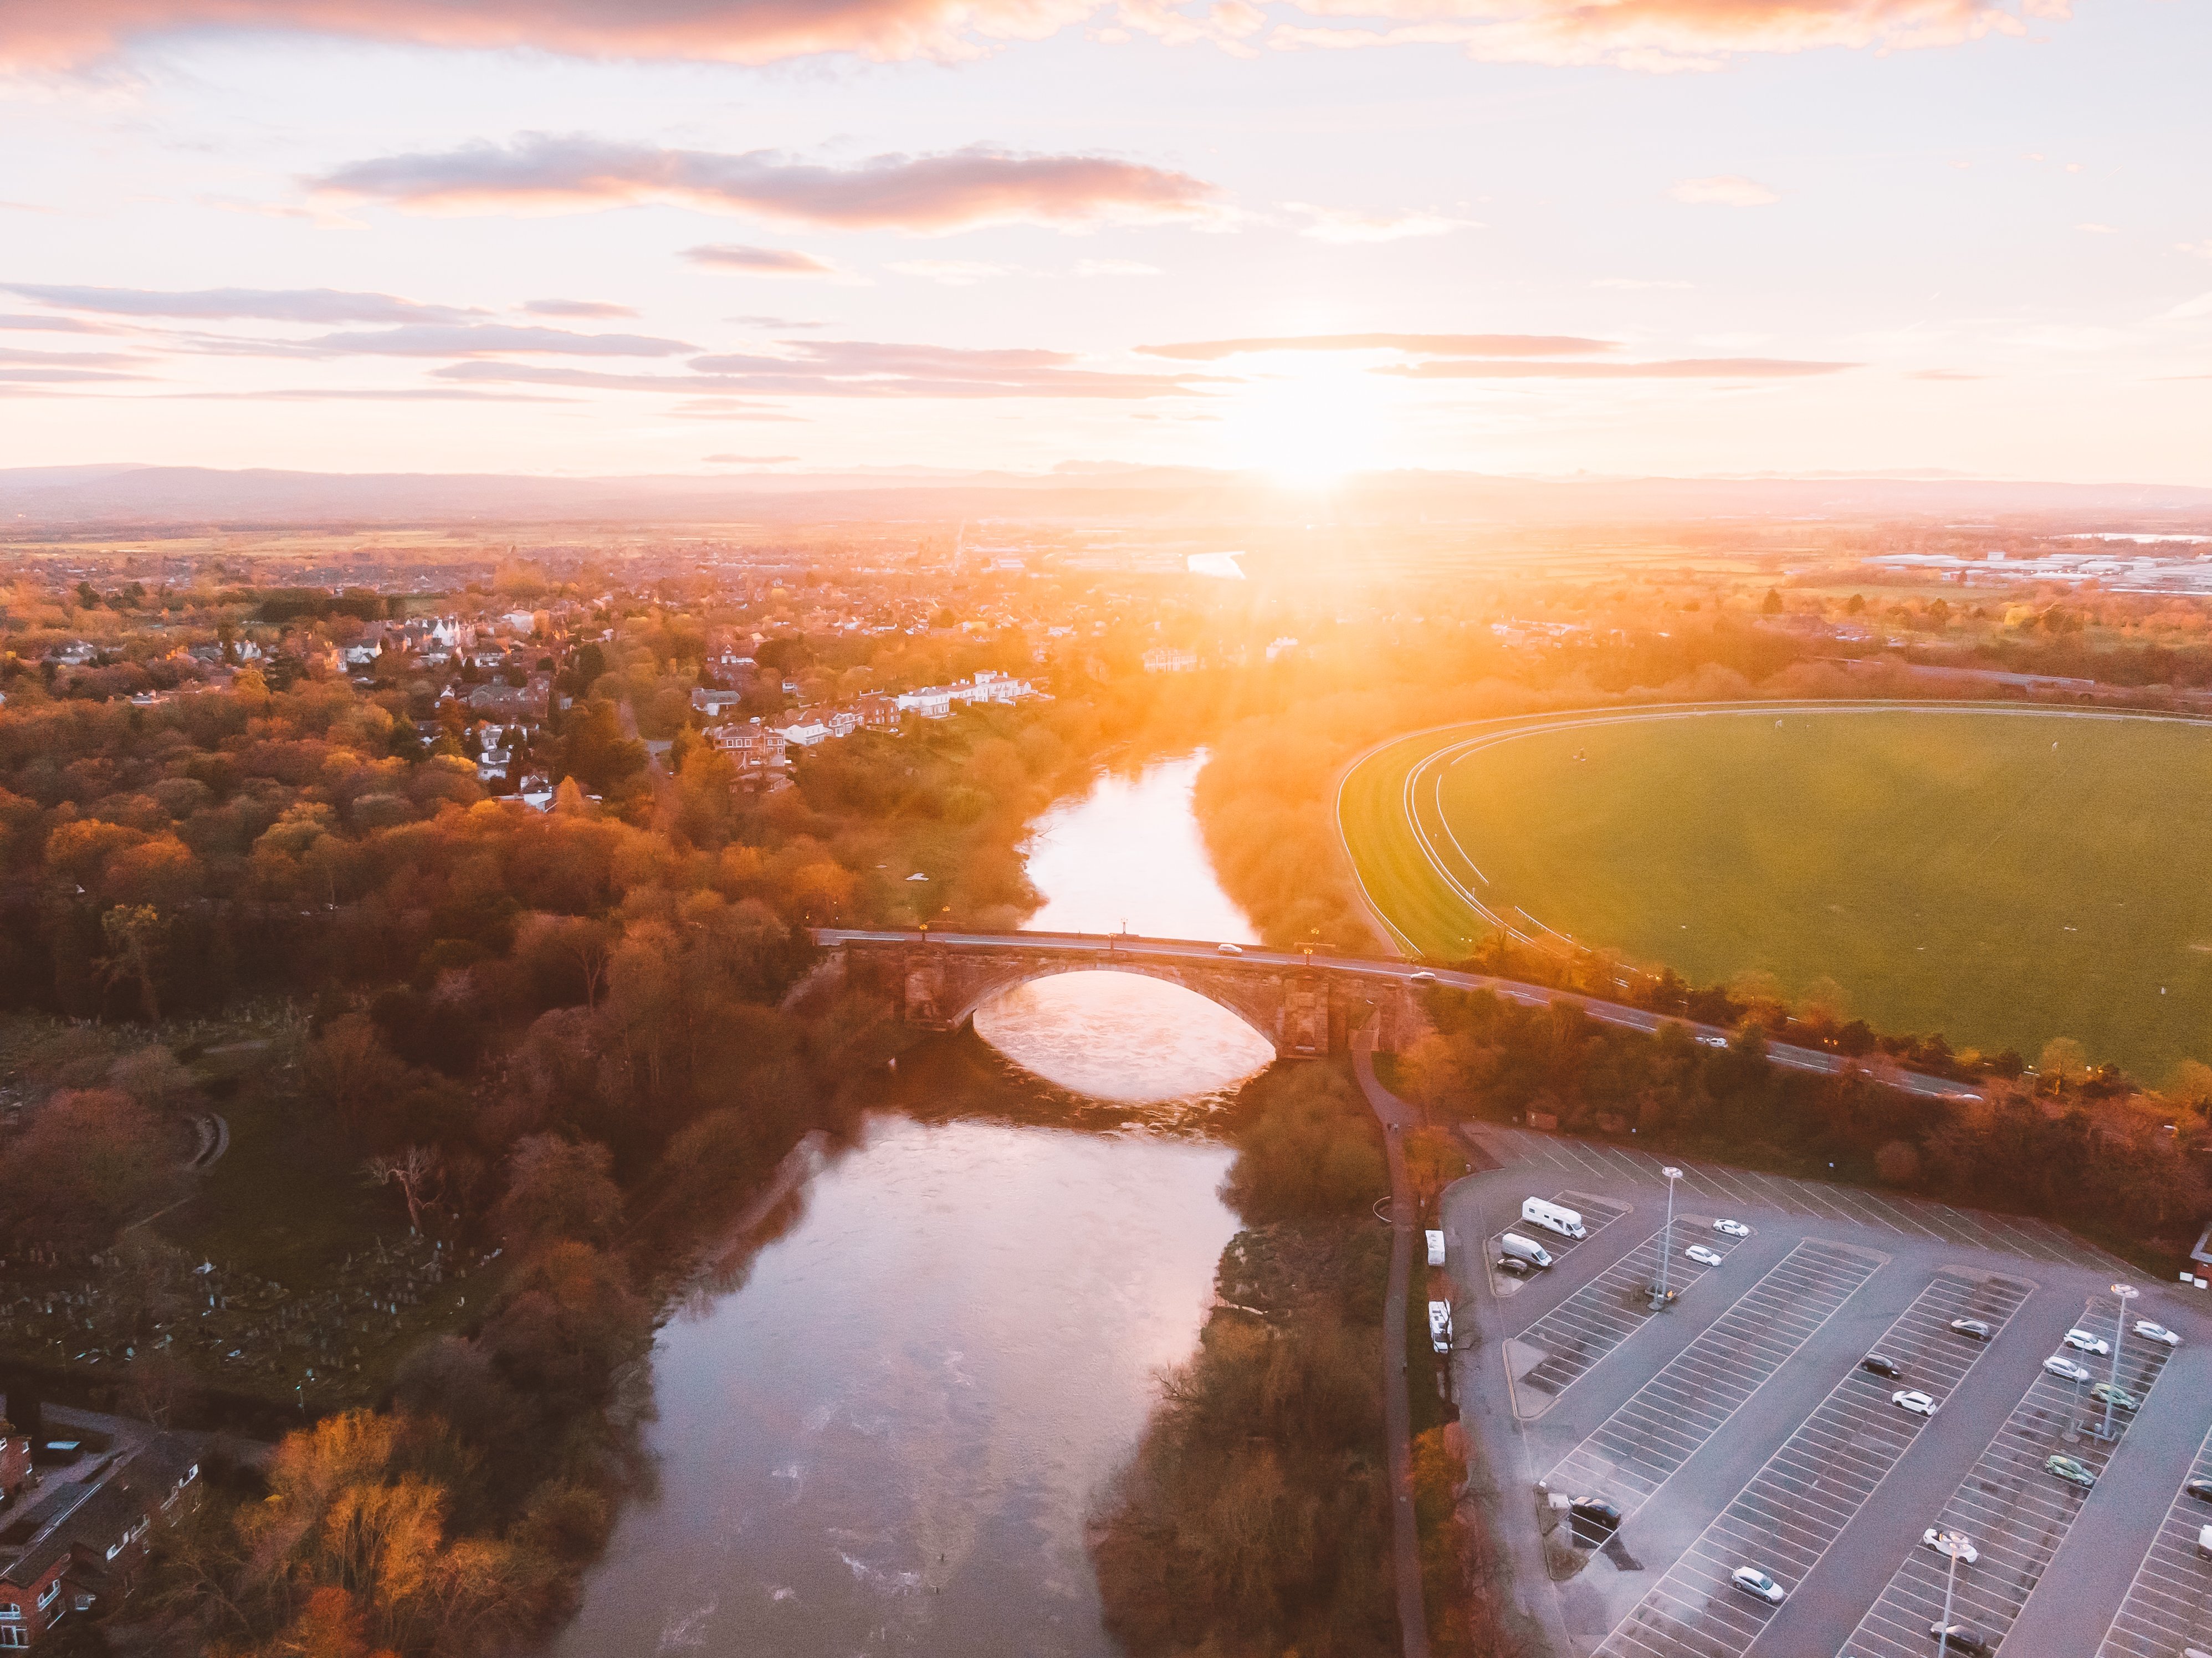
sky, aerial photography, water resources, horizon, morning, water, evening, photography, sunlight, sunrise, landscape, sunset, river, bird's eye view, cloud, dusk